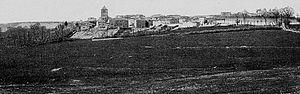
Dictionnaire illustré des communes du département du Rhône. Tome 1 / par MM. E. de Rolland et D. Clouzet.
Longessaigne est une commune française située dans le département du Rhône, en région Auvergne-Rhône-Alpes.